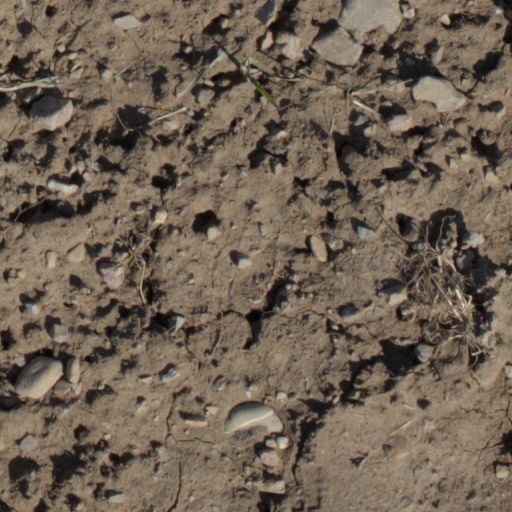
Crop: wheat